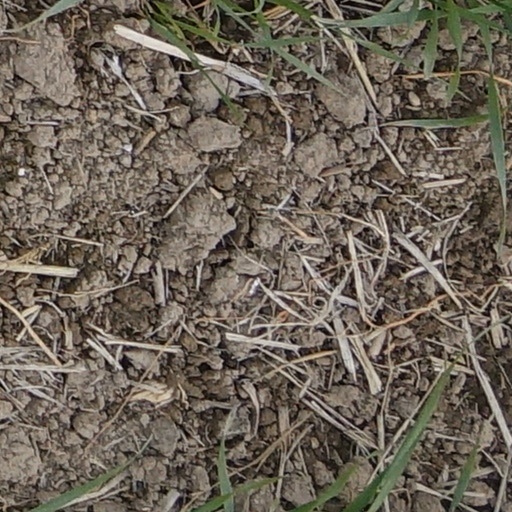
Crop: wheat